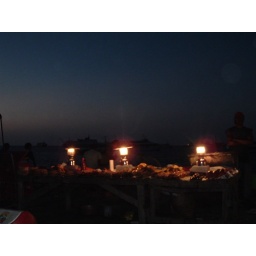
tables of fish by the ocean